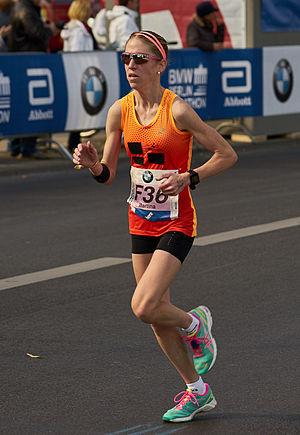
Martina Strähl, née le 7 mai 1987, est une marathonienne et athlète de course à pied suisse de haut niveau spécialisée en course de montagne. Elle fut notamment championne du monde de course de montagne longue distance 2015.